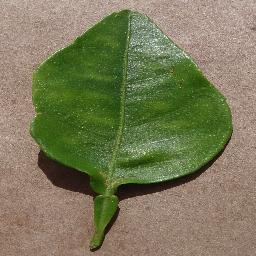
Label: Orange___Haunglongbing_(Citrus_greening)